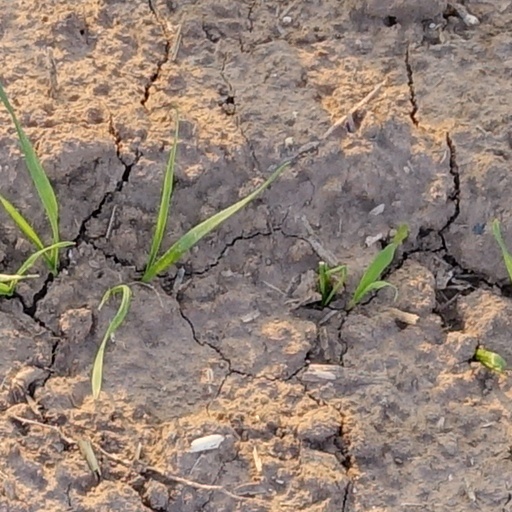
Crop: wheat